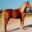
Label: horse